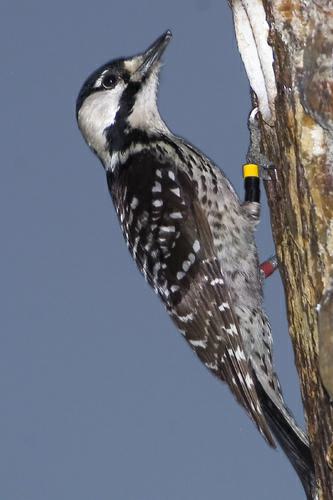
A photo of a red cockaded woodpecker